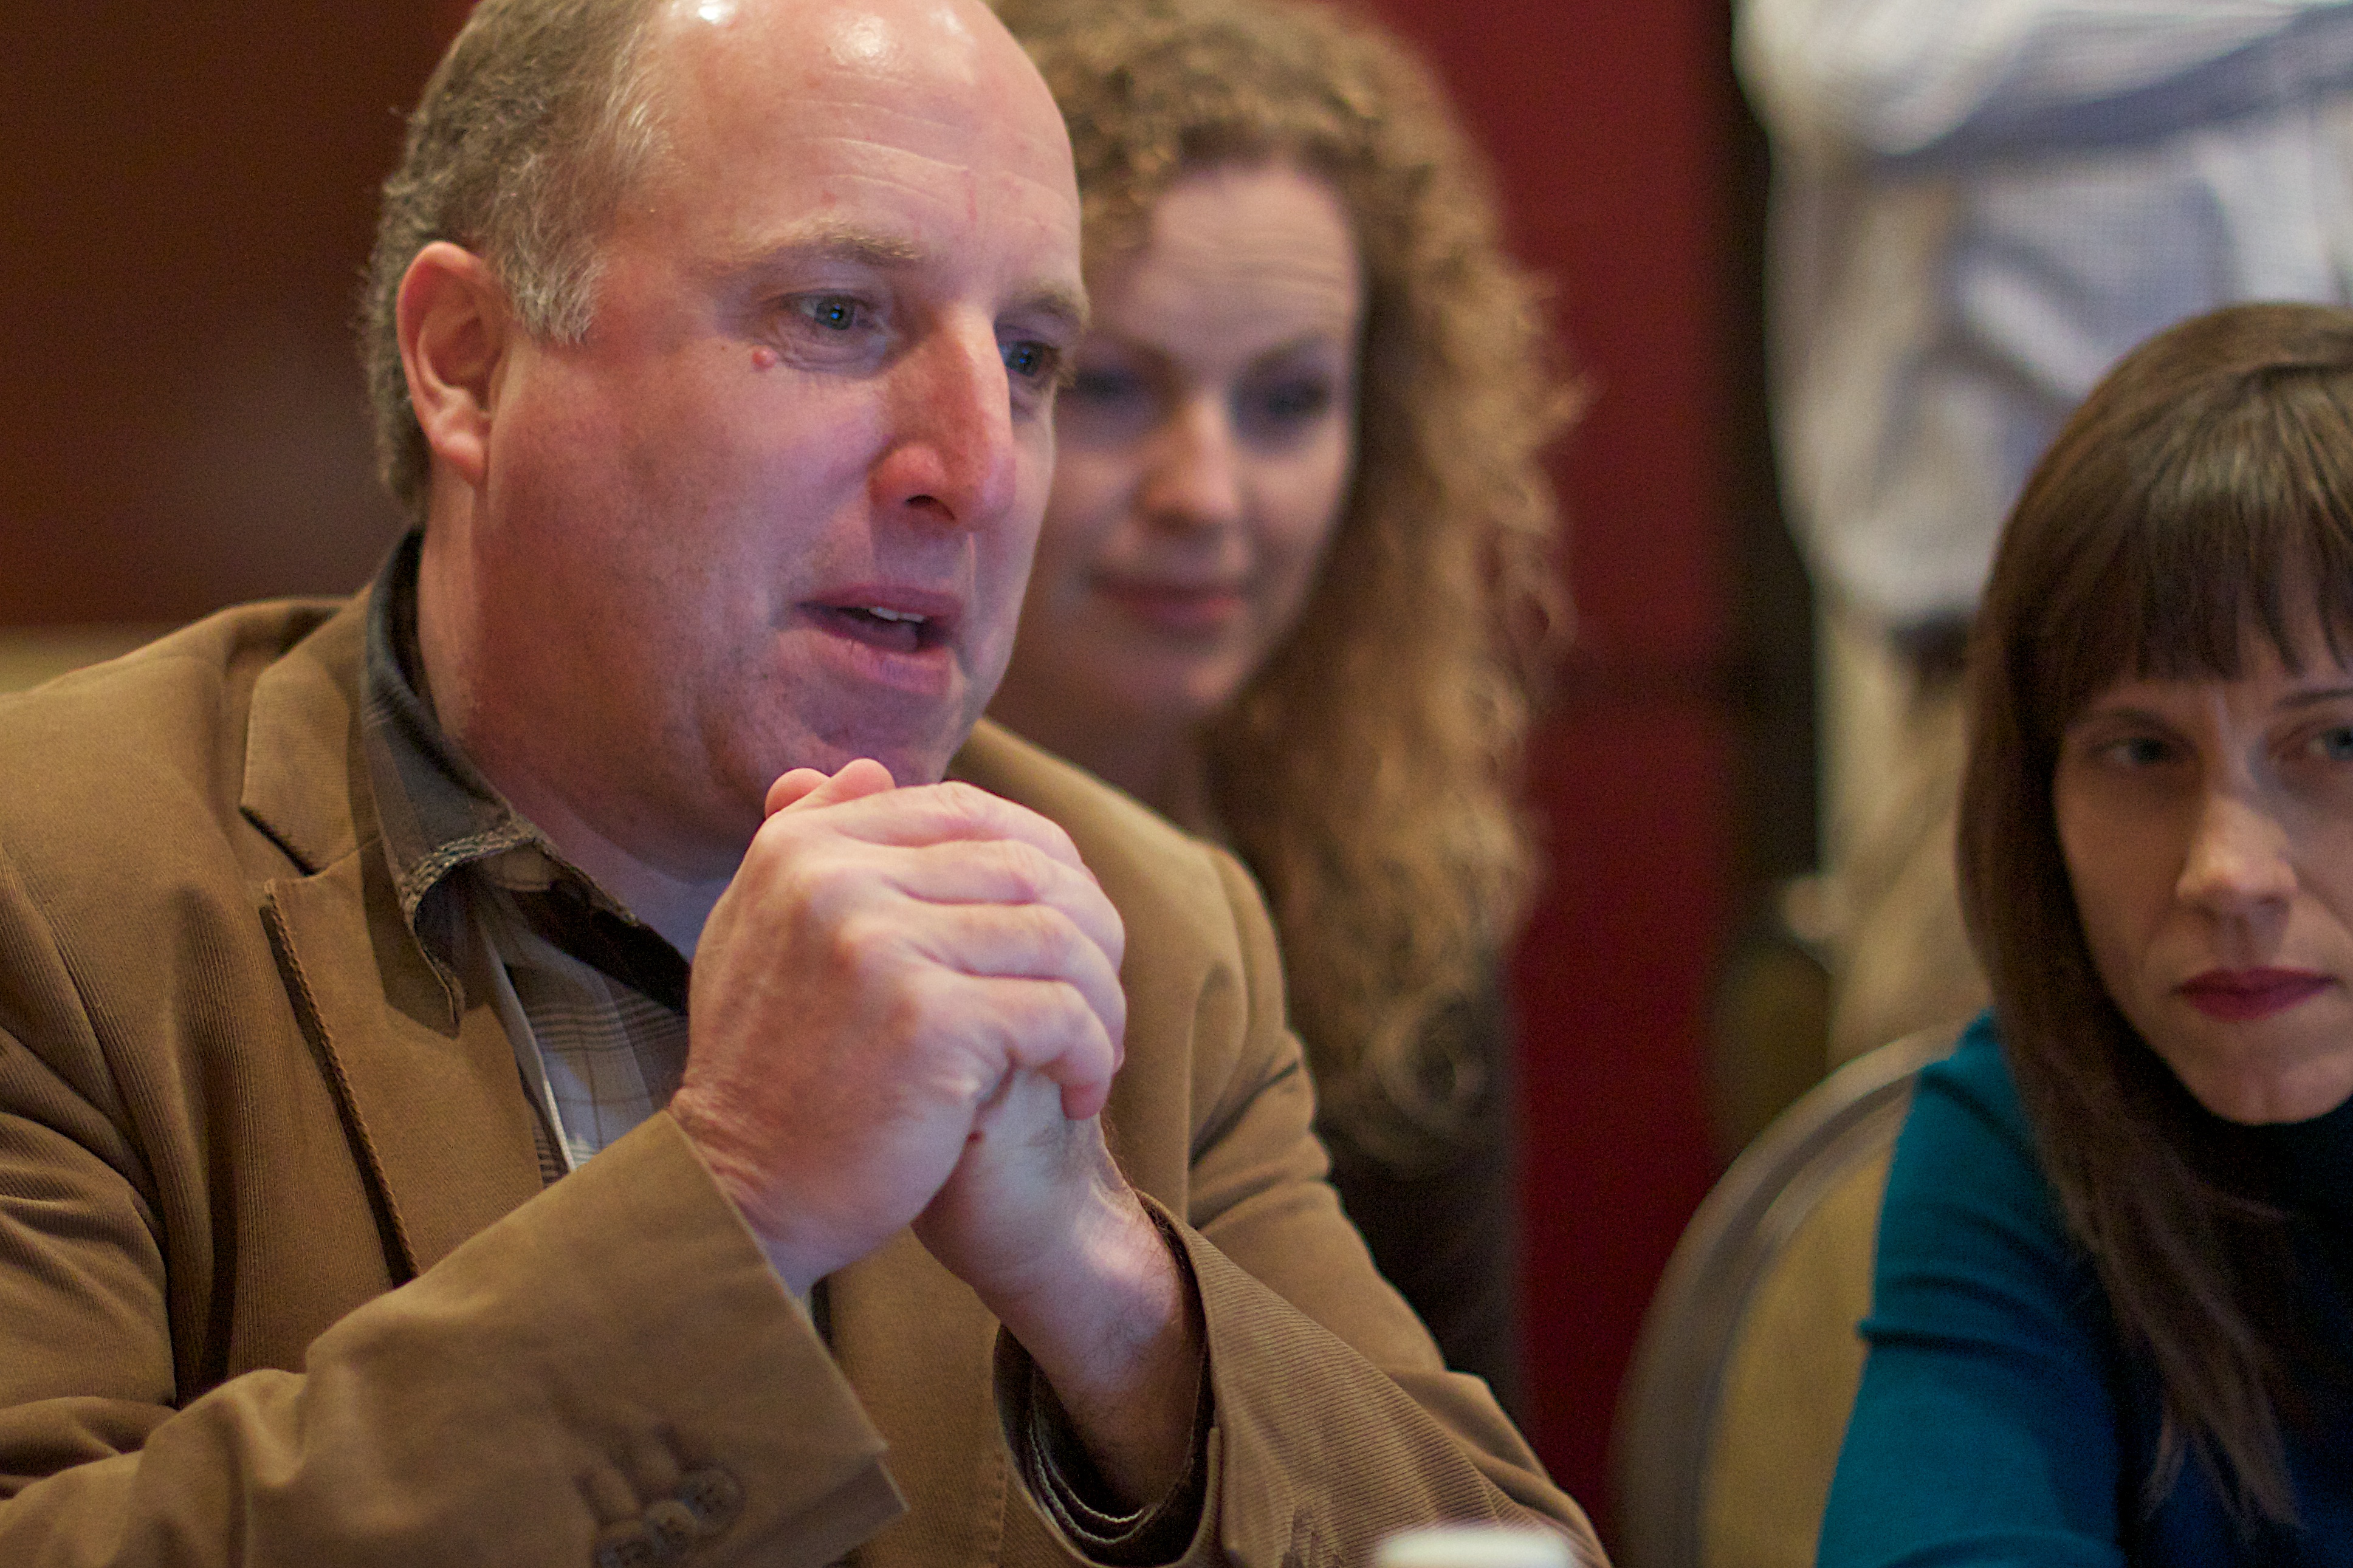
person, people, senior citizen, mcn2010